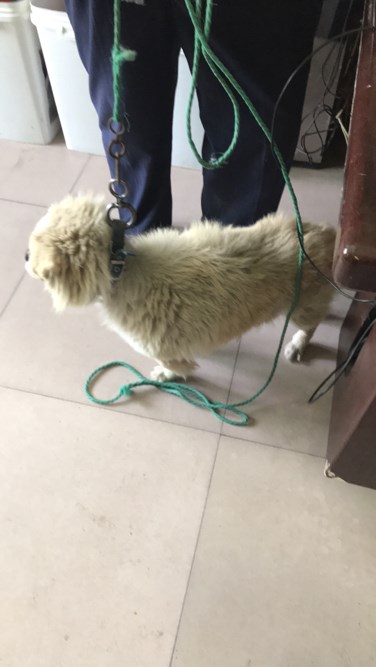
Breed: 3336-n000121-chinese_rural_dog